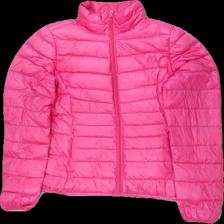
View: front
Type: Jacket
Category: Ladies
Brand: Havana
Brand text on label: EWI
Colors: Pink
Material: 100% nylon
Pattern: Other
Cut: Turtle neck
Size: S
Season: All
Stains: Minor
Damage: smuts fläck
Damage location: middle right
Damage 2: smutsigt
Damage 2 location: middle center
Price range: <50
Recommended usage: Reuse
Description: Puffig jacka med hög hals